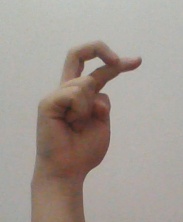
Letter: zay